I Will Survive

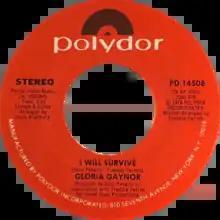
US 7-inch vinyl single

"I Will Survive" is a song recorded by American singer Gloria Gaynor, released in October 1978 by Polydor Records as the second single from her sixth album, "Love Tracks" (1978). It was written by Freddie Perren and Dino Fekaris. The song's lyrics describe the narrator's discovery of personal strength following an initially devastating breakup. The song is frequently regarded as an anthem of gay empowerment, as well as a disco staple.